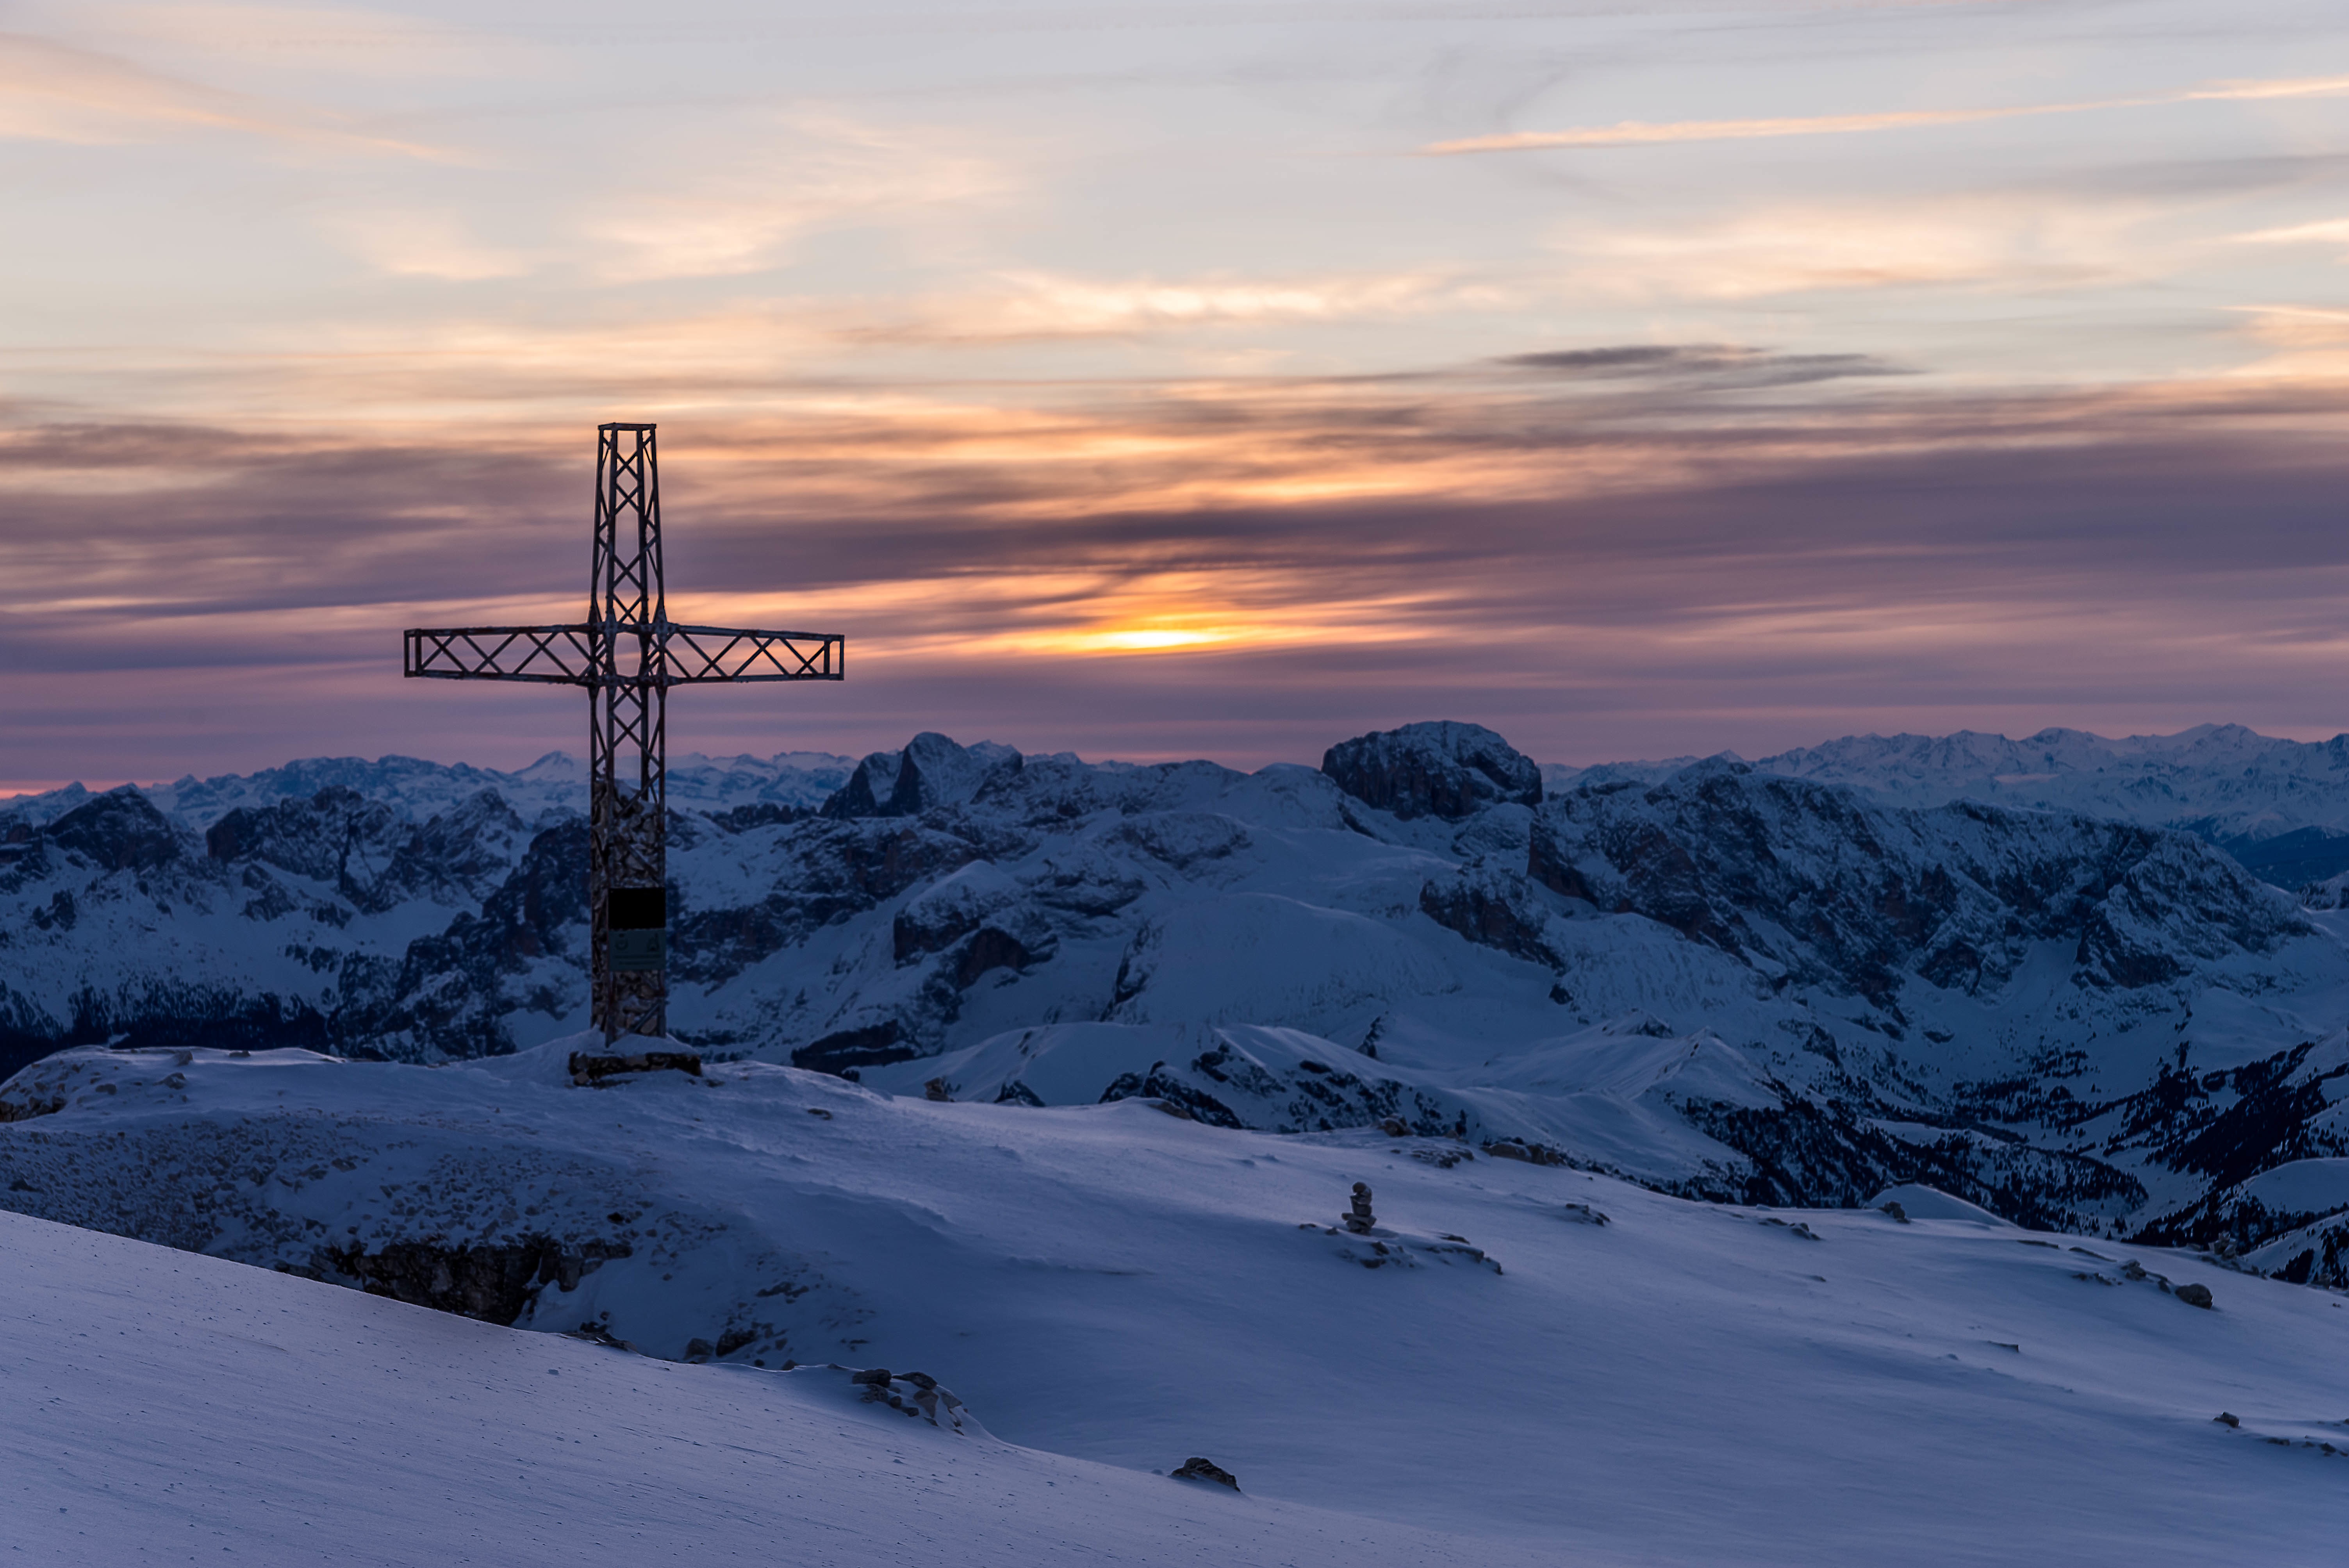
mountain, snow, winter, cloud, sky, sunrise, sunset, morning, dawn, mountain range, dusk, weather, season, summit, mountainous landforms, geological phenomenon